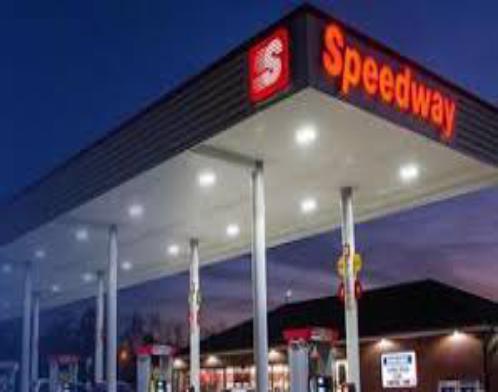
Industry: Transportation